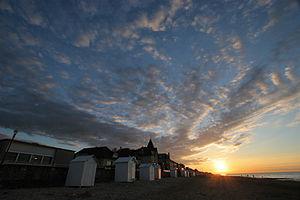
Saint-Aubin-sur-Mer est une commune française, située dans le département du Calvados en région Normandie, peuplée de 2 387 habitants.